The Last Duel (1981 film)

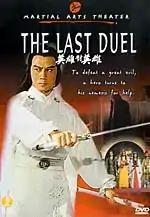
DVD cover art

The Last Duel also known as "Dark Skinned Assassin" and "Hero vs Hero", is a 1981 Taiwanese film adapted from "Youling Shanzhuang" of Gu Long's "Lu Xiaofeng" novel series.